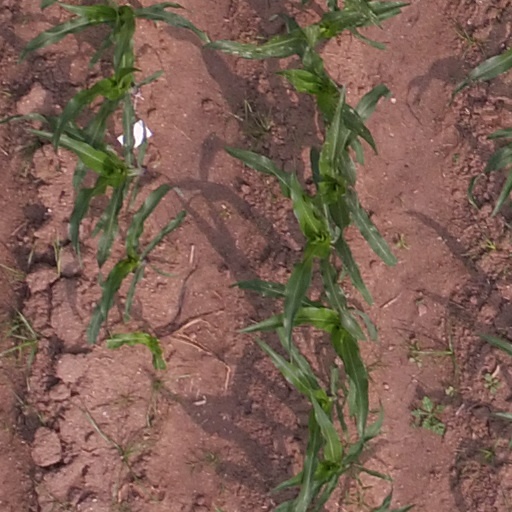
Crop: maize; corn